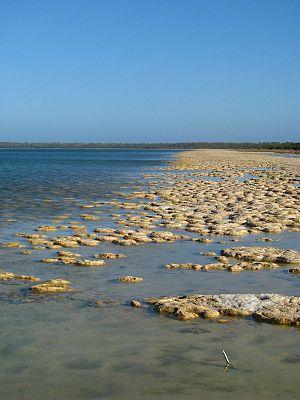
Stromatolithes sur le littoral de l'Ouest de l'Australie, dans le parc national de Yalgorup (on en trouve aussi dans la réserve naturelle marine de Hamelin Pool (Shark Bay, Australie) et dans le ""Lake Thetis"" (Ouest de l'Australie).. Les stromatolithes sont des roche calcaire et structures marines biogéniques, qui existaient déjà il y a plus de 3 milliards d'années, et dont quelques exemplaires vivent encore sur la planète, dont en Australie."
Un stromatolithe ou stromatolite est une structure laminaire souvent calcaire qui se développe en milieu aquatique peu profond, marin ou d'eau douce continentale.